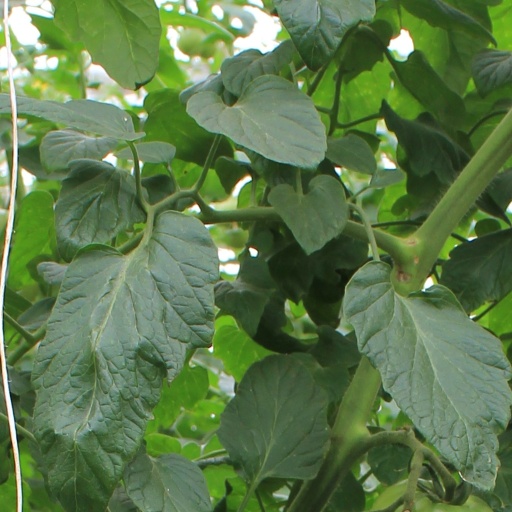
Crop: tomato